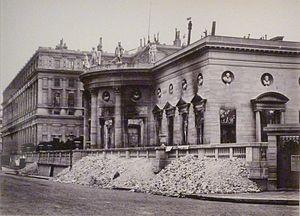
Exposition La Commune de Paris à l'Hôtel de Ville de Paris (18 mars - 28 mai 2011) - Palais de la Légion d'Honneur, en arrière plan, l'ancien palais d'Orsay, incendié sous la Commune.
Le palais de la Légion d'honneur, ou hôtel de Salm, est un ancien hôtel particulier situé sur la rive gauche de la Seine, dans le 7ᵉ arrondissement de Paris. Son emplacement est délimité à l'ouest par la rue de Solférino, au nord par le quai Anatole-France, à l'ouest par la rue de la Légion-d'Honneur et au sud par la rue de Lille. Le grand portique de l'ancienne entrée principale permet d'apercevoir la cour d'honneur.
La Commune de Paris est une période insurrectionnelle de l'histoire de Paris qui dura un peu plus de deux mois, du 18 mars 1871 à la « Semaine sanglante » du 21 au 28 mai 1871. Cette insurrection contre le gouvernement, issu de l'Assemblée nationale qui venait d'être élue au suffrage universel masculin, ébaucha pour la ville une organisation proche de l'autogestion ou d'un système communiste.